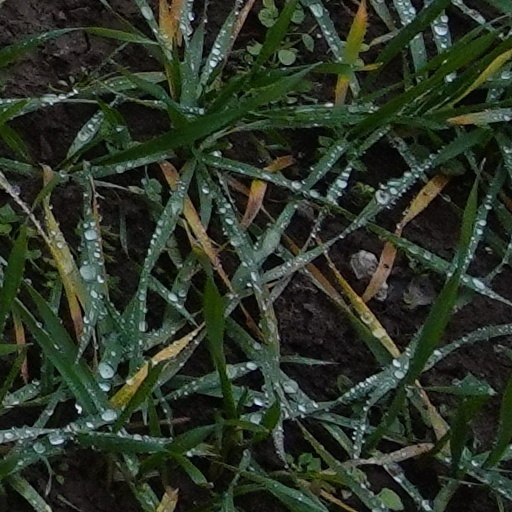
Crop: wheat